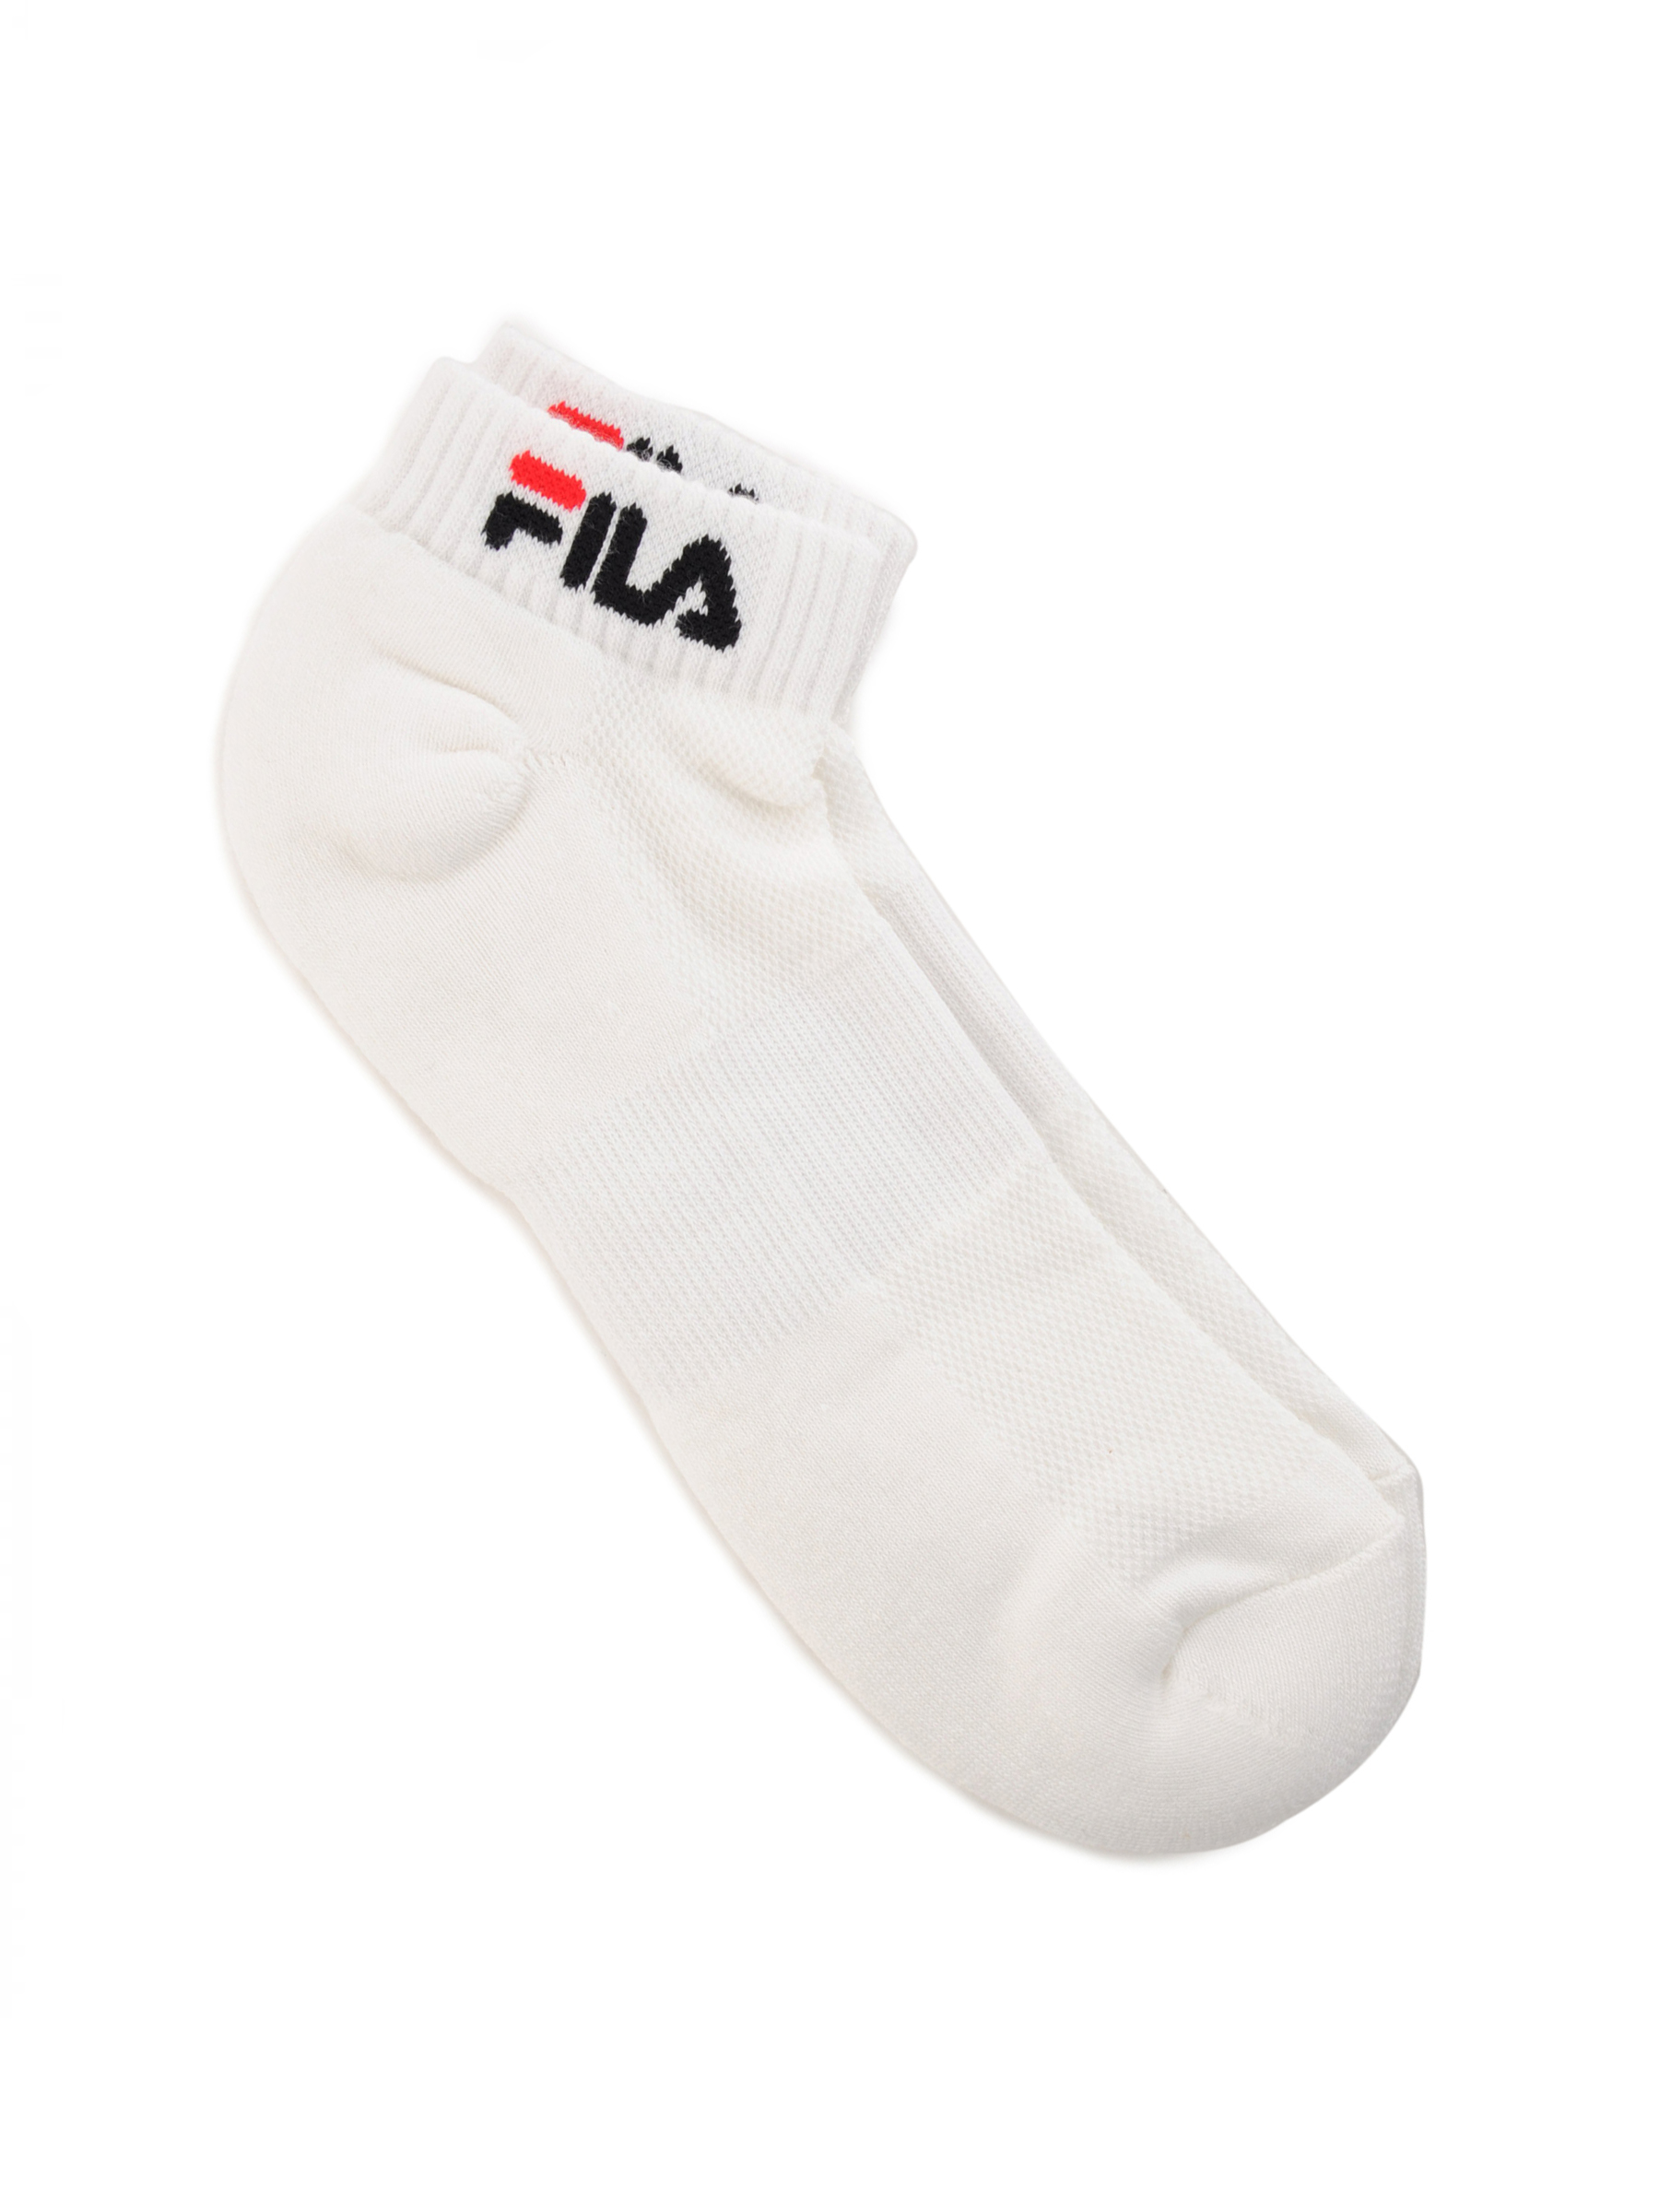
Fila Men No Show White Socks
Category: Accessories / Socks / Socks
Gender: Men
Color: White
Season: Fall 2011
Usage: Casual